Charles E. Chamberlain Federal Building & Post Office

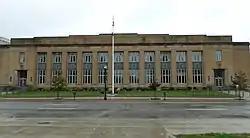

The Charles E. Chamberlain Federal Building & Post Office is a government building located at 315 West Allegan Street in Lansing, Michigan. It was listed on the National Register of Historic Places in 1980 as Federal Building.